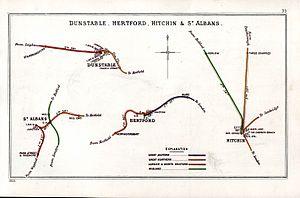
La gare de Dunstable Town également appelé sous le nom de Dunstable Church Street, était une gare sur la ligne Great Northern Railway qui a servi aussi dans la ville de Dunstable dans le Bedfordshire de 1858 à 1965 à cause de la baisse du trafic de passagers et de la diminution du transport de fret, la gare est fermée aux passagers en 1965 et aux marchandises en 1964. Le site de la gare est destiné à être réutilisé dans le cadre du Luton Dunstable Busway.